Emily Bear

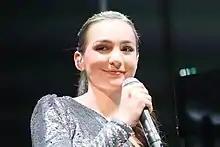
Bear at Night of the Proms 2017

In 2011, at the 3rd PTTOW! Youth Media and Innovation Summit in California addressed by the Dalai Lama, Bear performed her song "Diversity", which she had written in honor of the Dalai Lama. The same year, she began working with Quincy Jones, who became her mentor and manager. He presented Bear at the 45th Montreux Jazz Festival in Switzerland and the Festival Castell at the Peralada Castle in Spain, where she performed her original song, "Peralada", and a trio with Esperanza Spalding and Andrea Motis. Later in 2011, she appeared with him at the Hollywood Bowl, where she played a medley of her own arrangement, "Bumble Boogie" and accompanied "Miss Celie's Blues", from "The Color Purple", sung by Gloria Estefan, Patti Austin, Siedah Garrett and Nikki Yanofsky. Jones stated: "I am at once astounded and inspired by the enormous talent that Emily embodies [with] the ability to seamlessly move from Classical to Jazz and Be-bop." Bear returned to Carnegie Hall at the end of the year.